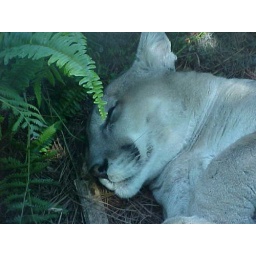
This beautiful Cougar is sleeping beneath a little fern plant in the shade.